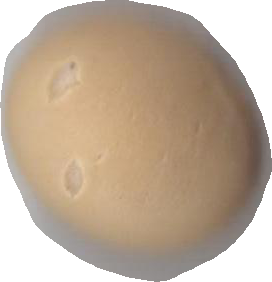
Variety: Grobogan